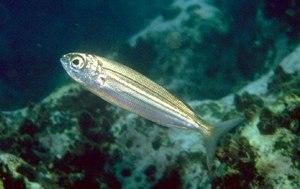
Boops boops est une espèce de poissons marins de la famille des sparidés. La bogue est une espèce largement répandue aussi bien en Atlantique oriental qu'en Méditerranée. Elle présente un caractère semi démérsal et vit au-dessus du plateau continental sur tous les fonds jusqu'à 490 m ; elle est plus abondante dans les cent premiers mètres.
Boops est un genre de poissons marins de la famille des Sparidae, de l'ordre des Perciformes.